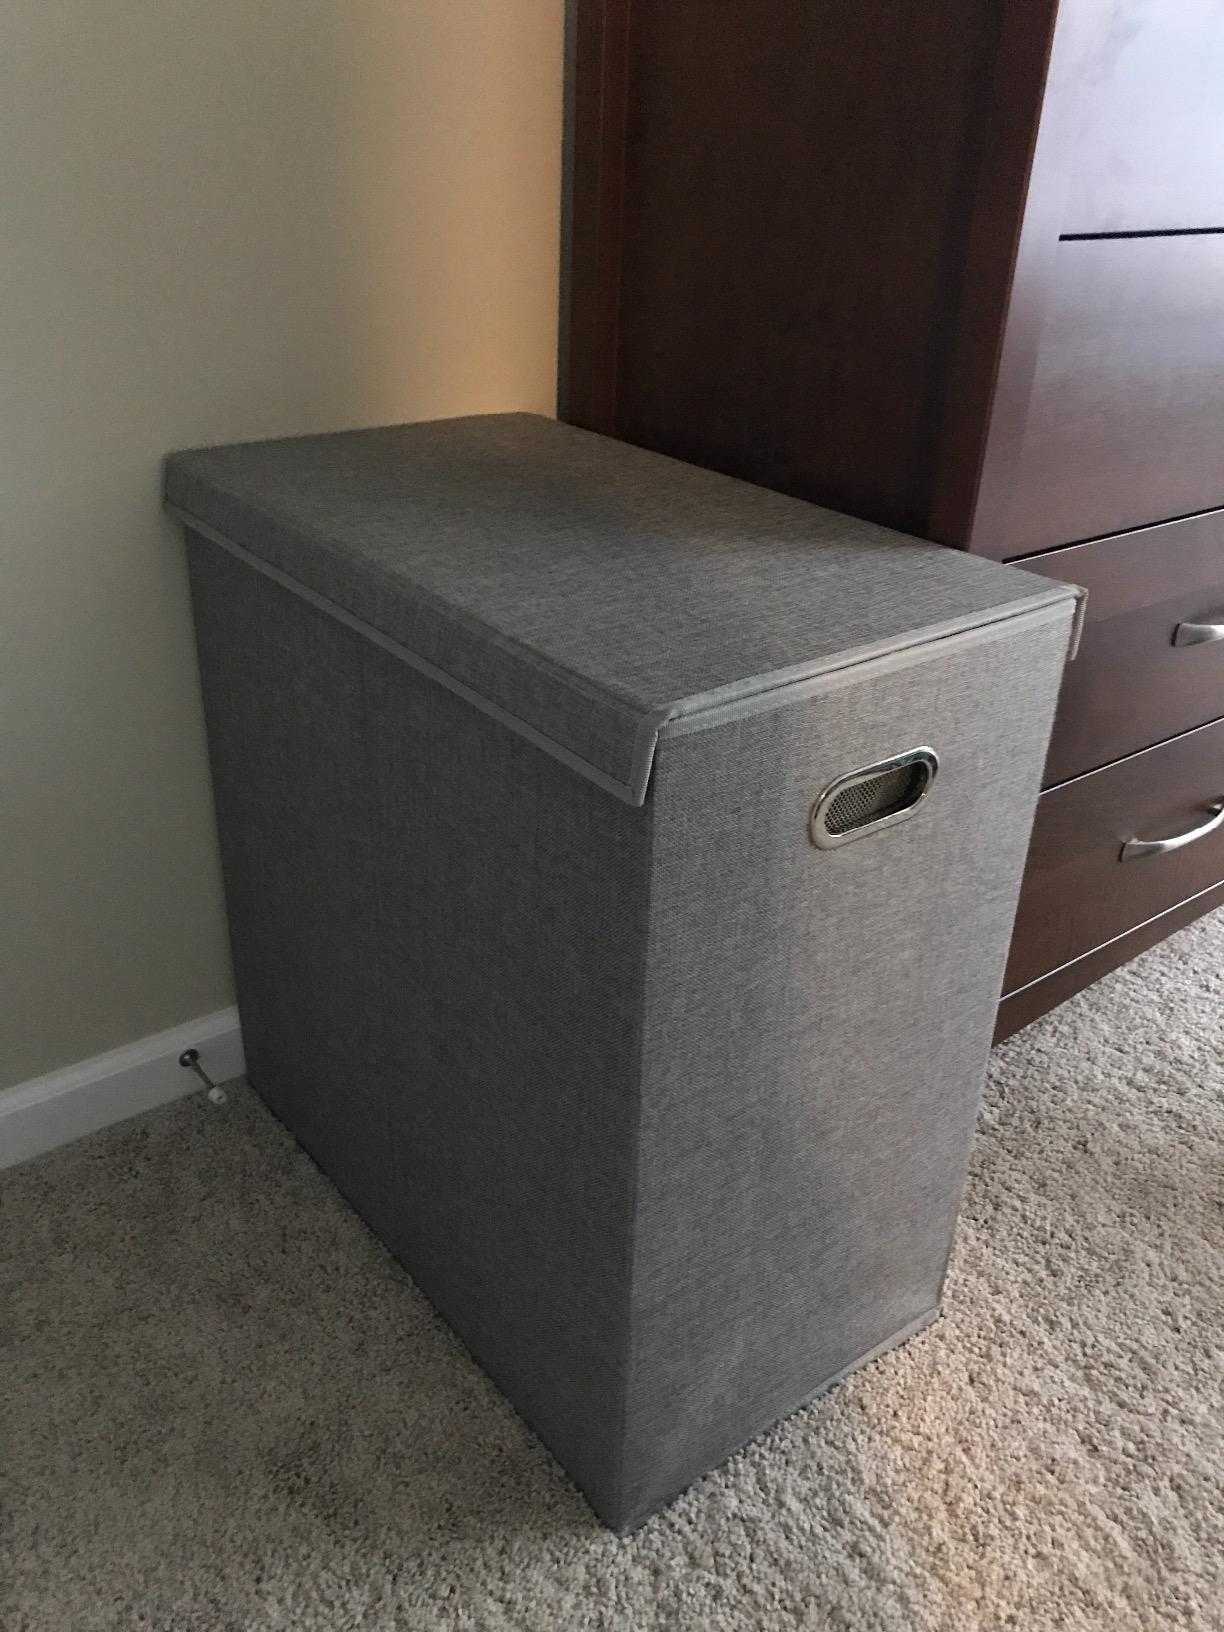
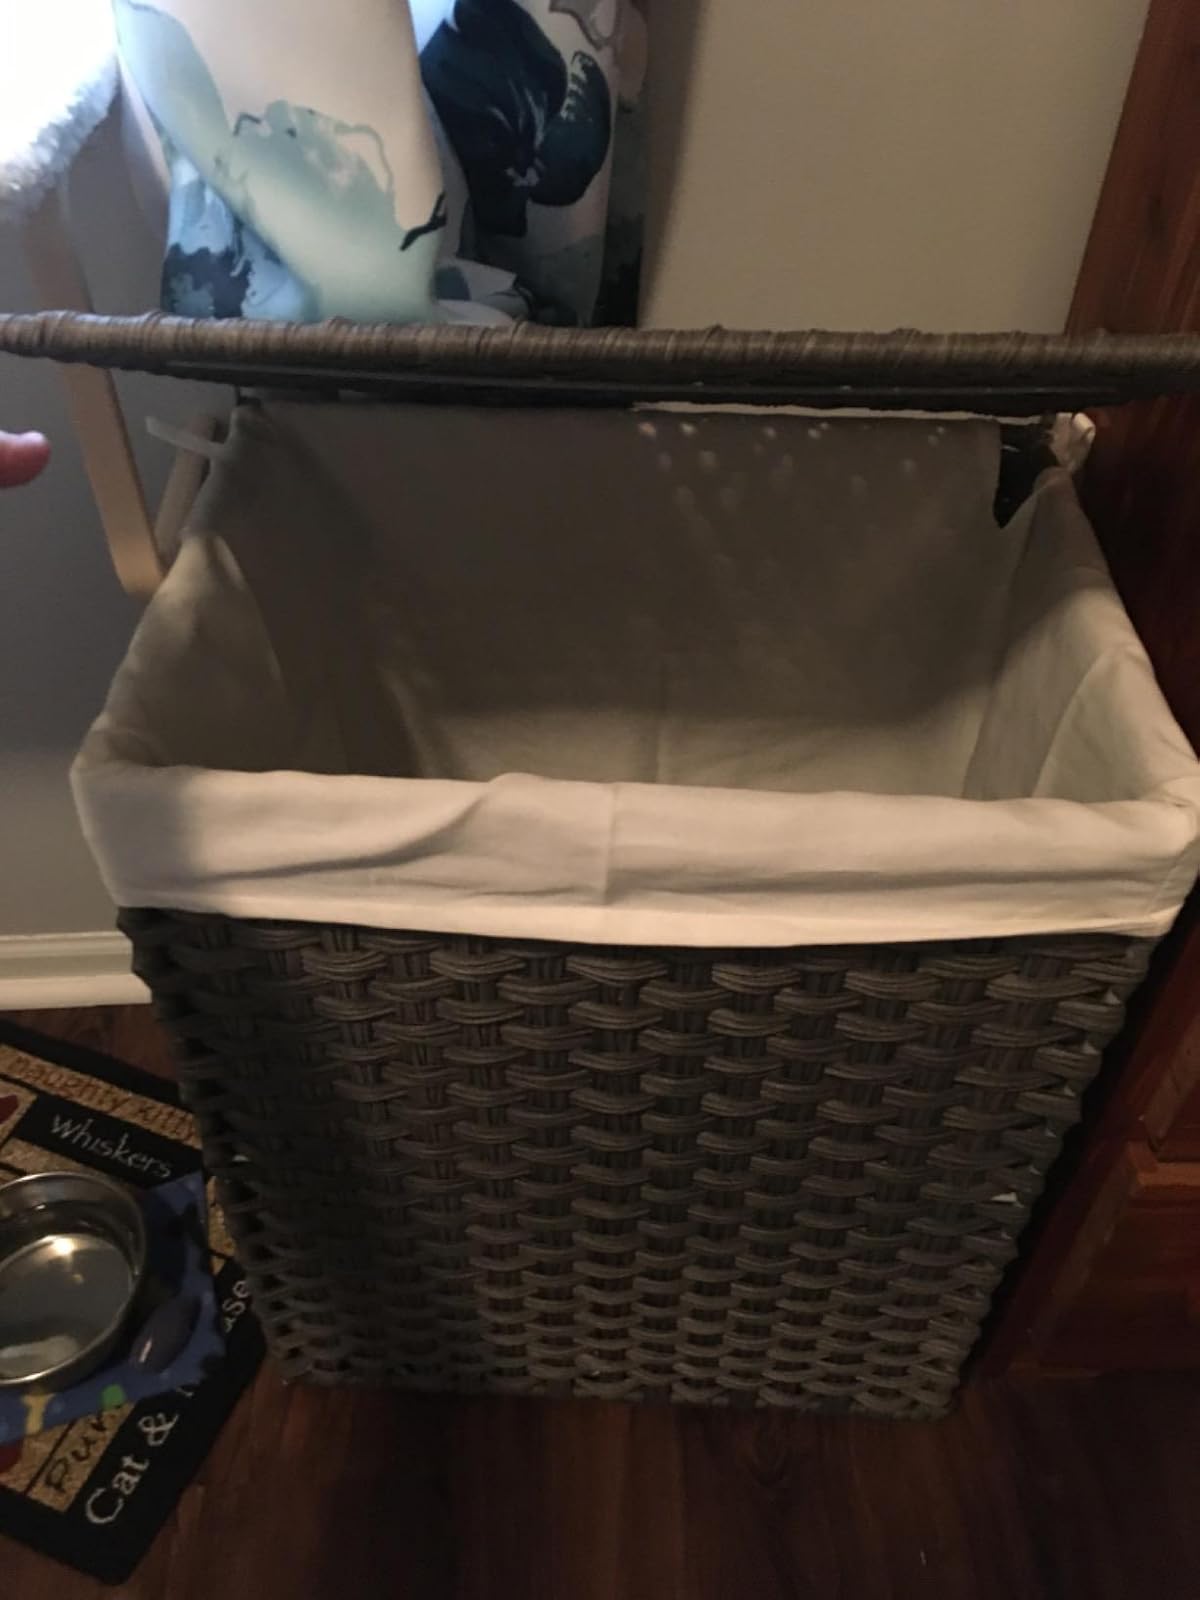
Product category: items_hamper
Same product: no